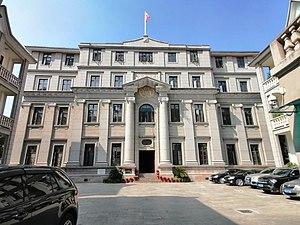
L'ancien site de la Chambre générale de commerce de Hankou et de l'Association anti-ennemie littéraire et artistique de toute la Chine, l'une des huitièmes unités nationales de protection des reliques culturelles clés de la République populaire de Chine.